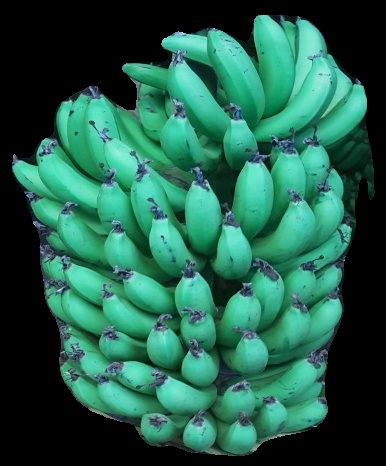
Variety: pachbale
Grade: grade1